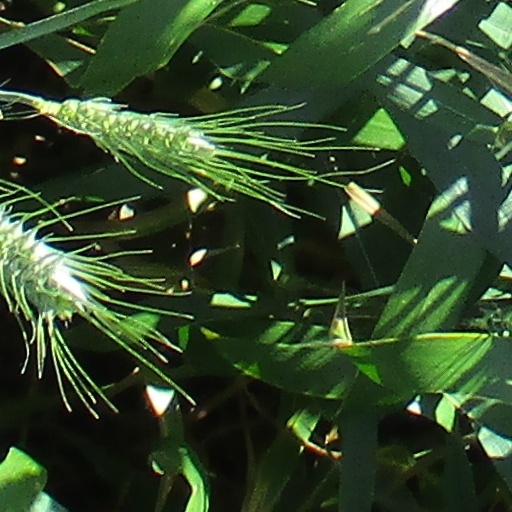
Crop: wheat